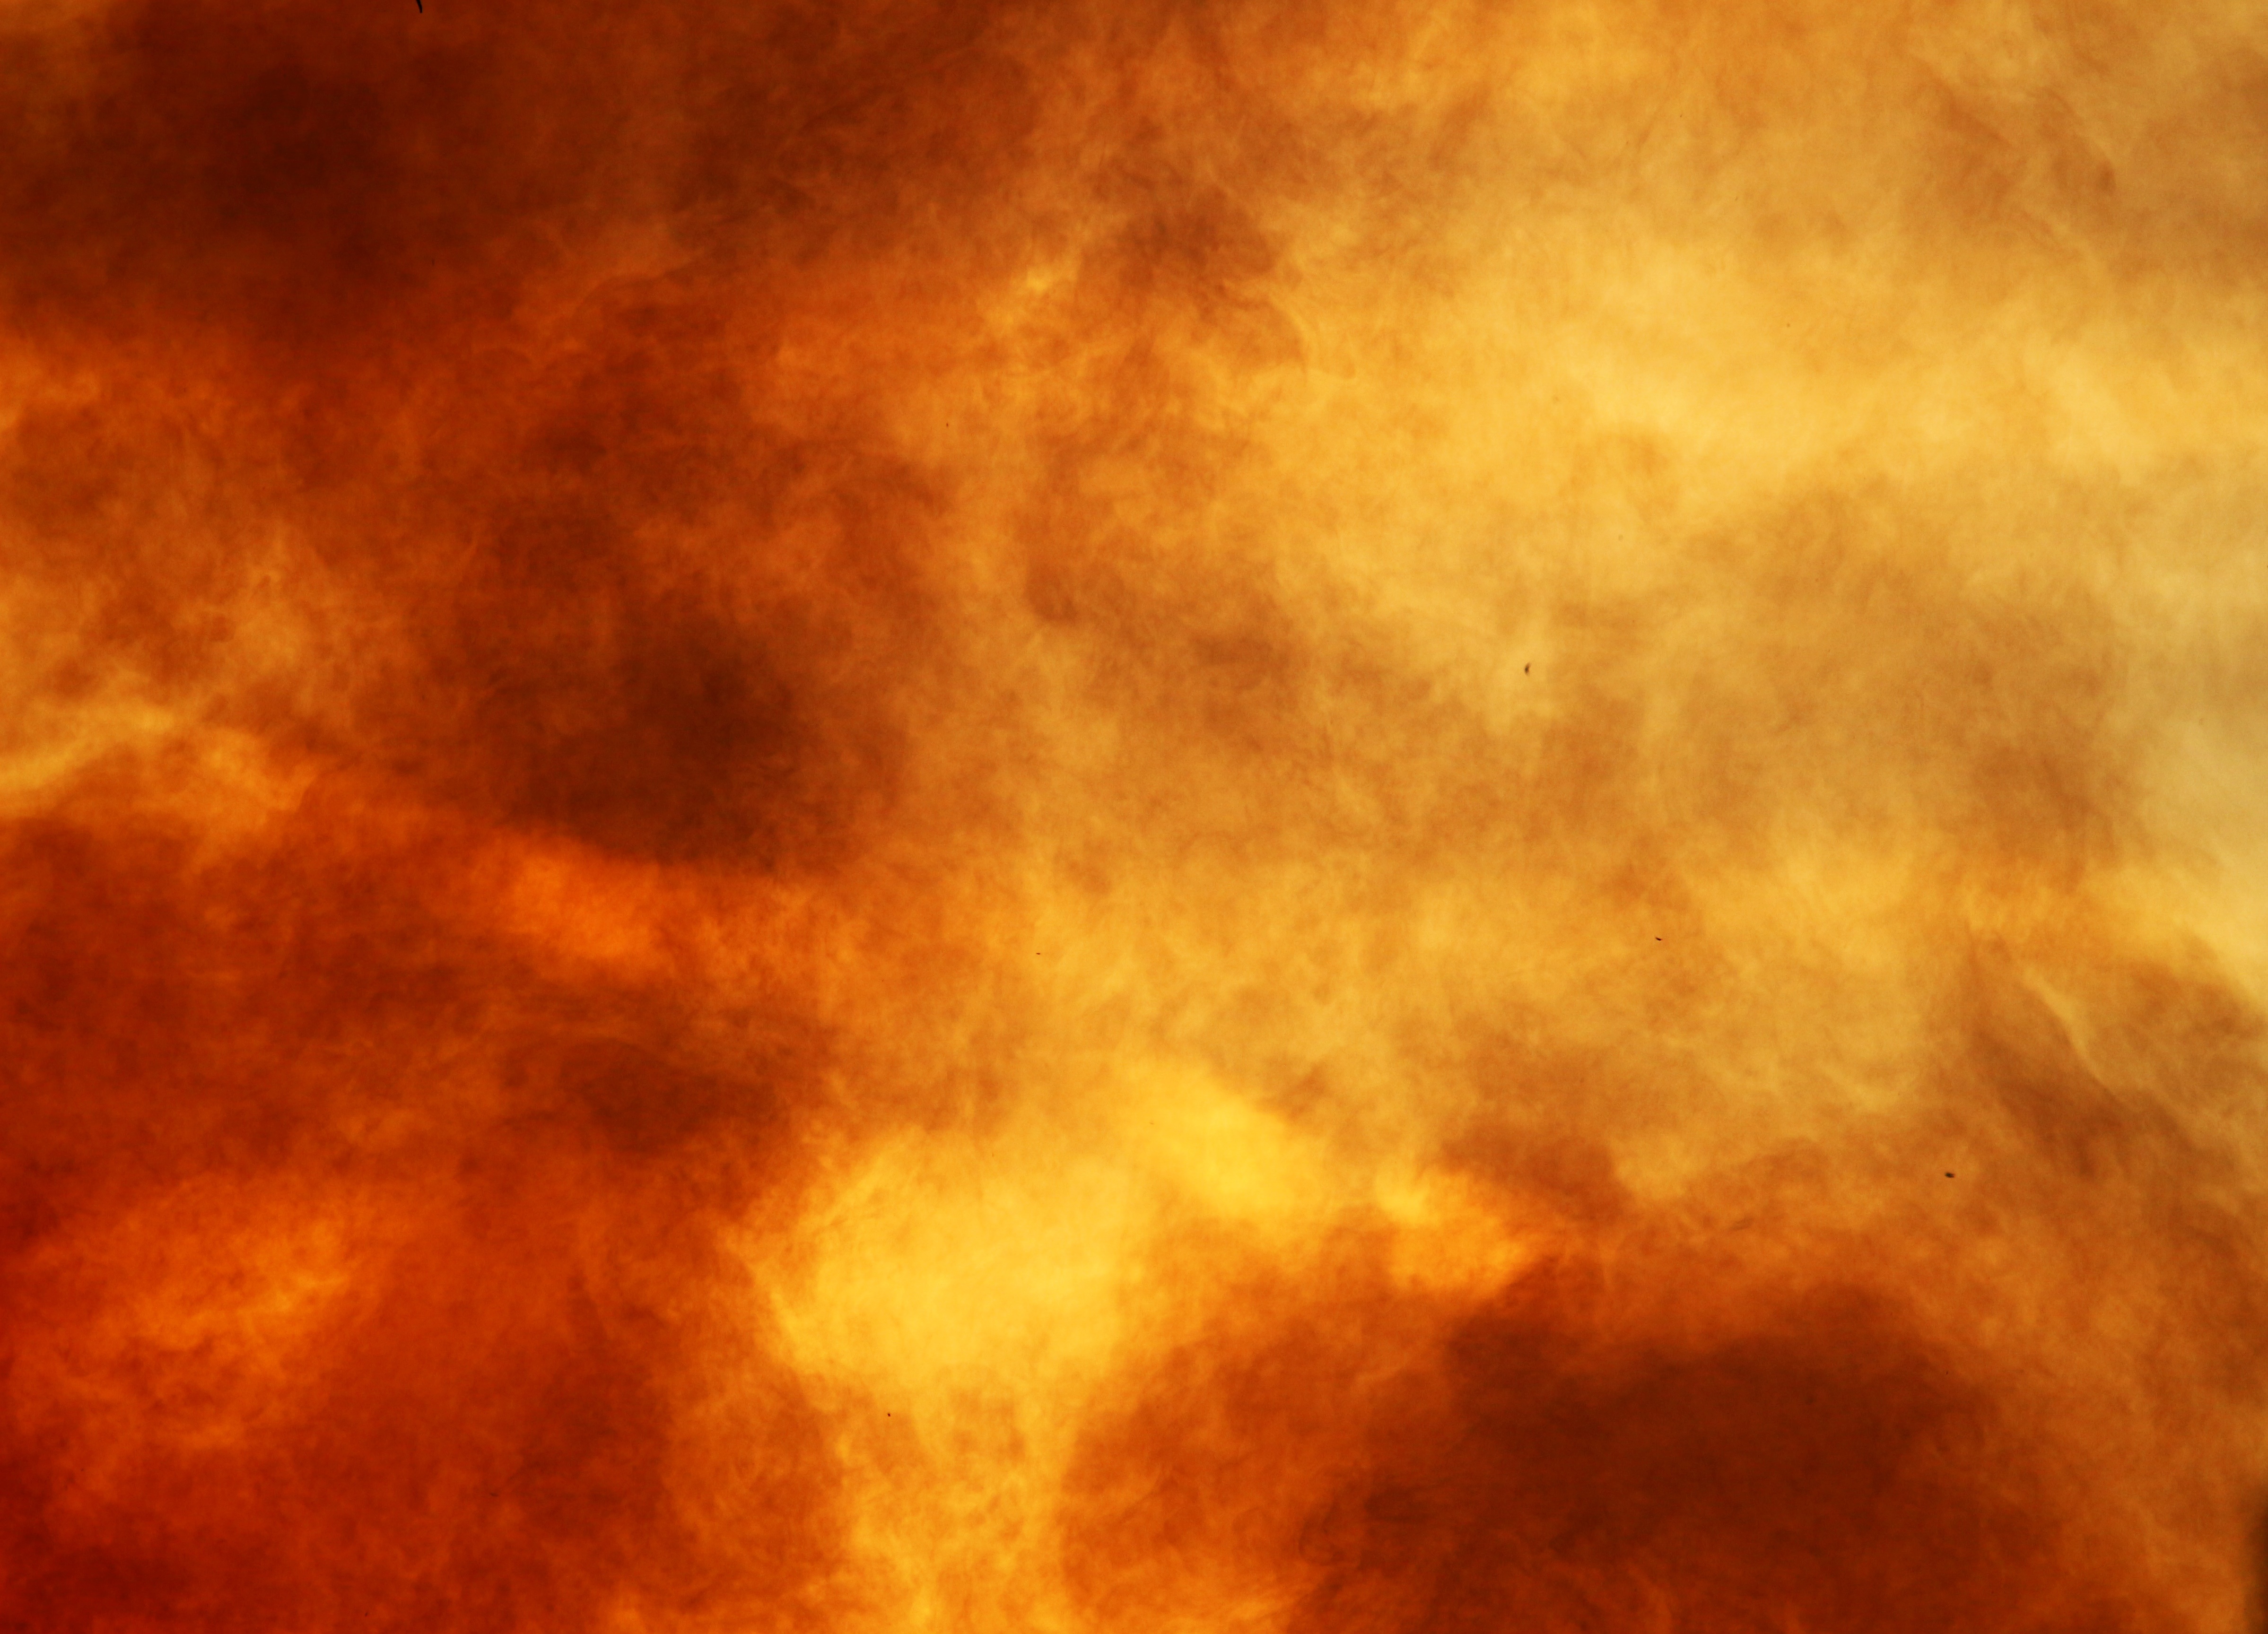
cloud, sky, sun, sunset, sunlight, texture, atmosphere, smoke, fire, campfire, lighting, outer space, evening sky, astronomical object